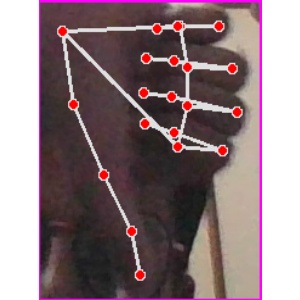
अक्षर: फ